Corpse road

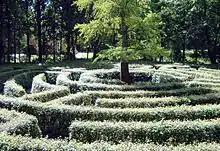
Hedge maze in the "English Garden" at Schönbusch Park, Aschaffenburg, Germany

Many of the corpse roads have long disappeared, while the original purposes of those that still survive as footpaths have been largely forgotten, especially if features such as coffin stones or crosses no longer exist. Fields crossed by church-way paths often had names like "Church-way" or "Kirk-way Field", and today it is sometimes possible to plot the course of some lost church-ways by the sequence of old field names, local knowledge of churches, local legends and lost features of the landscape marked on old maps, etc. One of the oldest superstitions is that any land over which a corpse is carried becomes a public right of way.